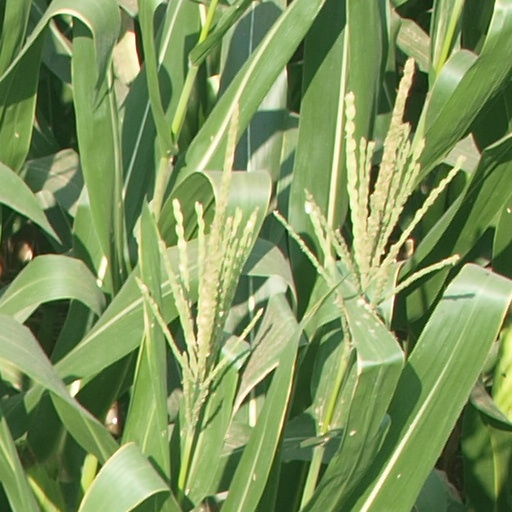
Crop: maize; corn